Munich

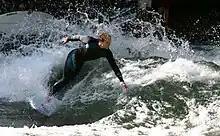
Surfer on the Eisbach river wave

Friedrich Ludwig von Sckell became famous for designing the Englischer Garten between 1789 and 1807. Besides planning the first public garden in Europe, Sckell also redesigned Baroque gardens as landscape gardens, including the parks of Nymphenburg Palace and the Botanischer Garten München-Nymphenburg.